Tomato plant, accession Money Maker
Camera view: vertical (180 deg); turntable rotation: 300 degrees
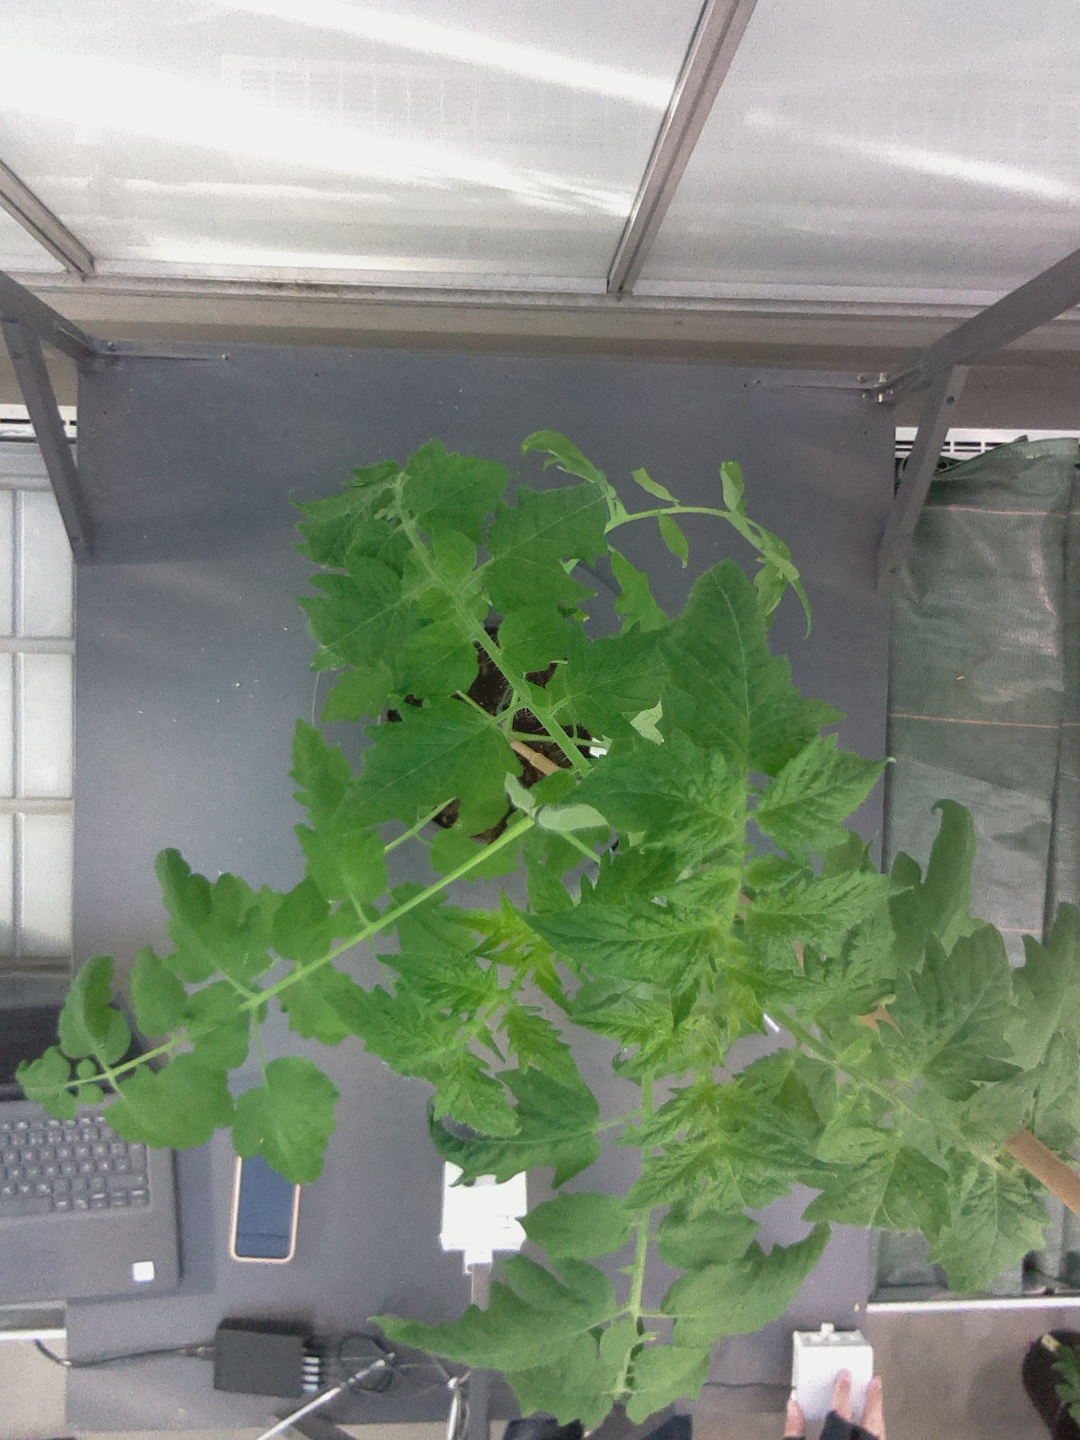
BBCH growth stage 16: 12 of true leaves visible